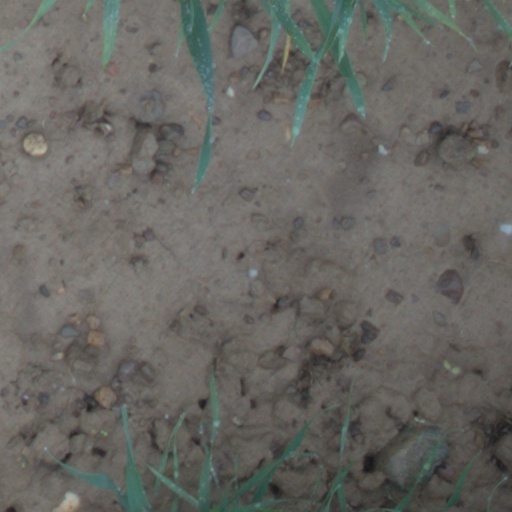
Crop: wheat